Oligomer

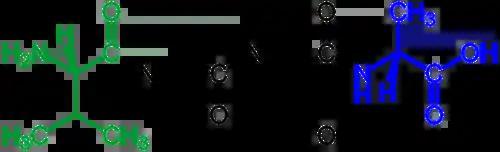
A tetrapeptide, a hetero-oligomer of the amino acids valine (green), glycine (black), serine (black), and alanine (blue). The units were joined by condensation of the carboxylic acid group –C(=O)OH of one monomer with the amine group of the next one.

Some biologically important oligomers are macromolecules like proteins or nucleic acids; for instance, hemoglobin is a protein tetramer. An oligomer of amino acids is called an oligopeptide or just a peptide. An oligosaccharide is an oligomer of monosaccharides (simple sugars). An oligonucleotide is a short single-stranded fragment of nucleic acid such as DNA or RNA, or similar fragments of analogs of nucleic acids such as peptide nucleic acid or Morpholinos.